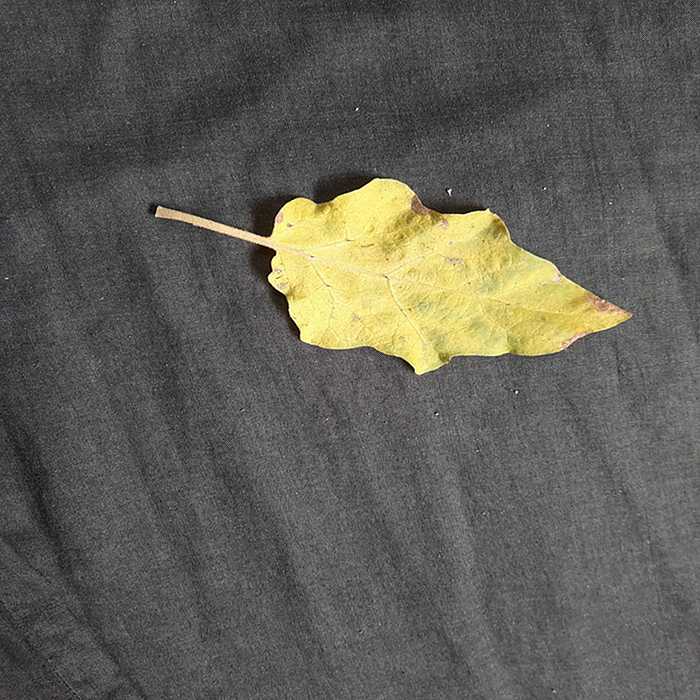
Plant: Eggplant
Label: Eggplant verticillium wilt